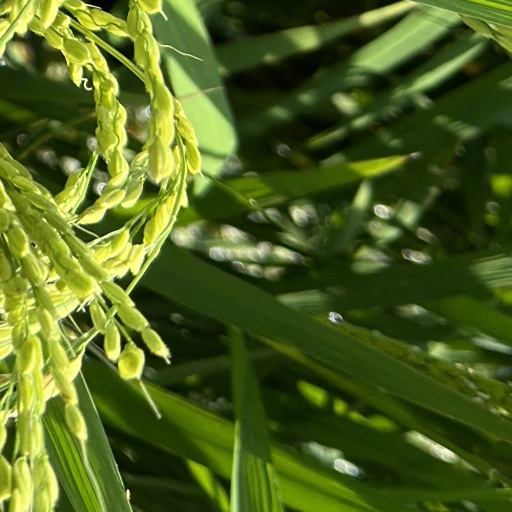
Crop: rice